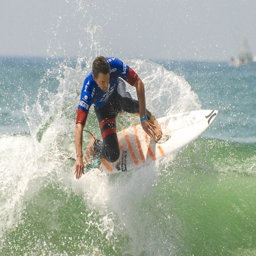
athlete in the men 's semifinals .